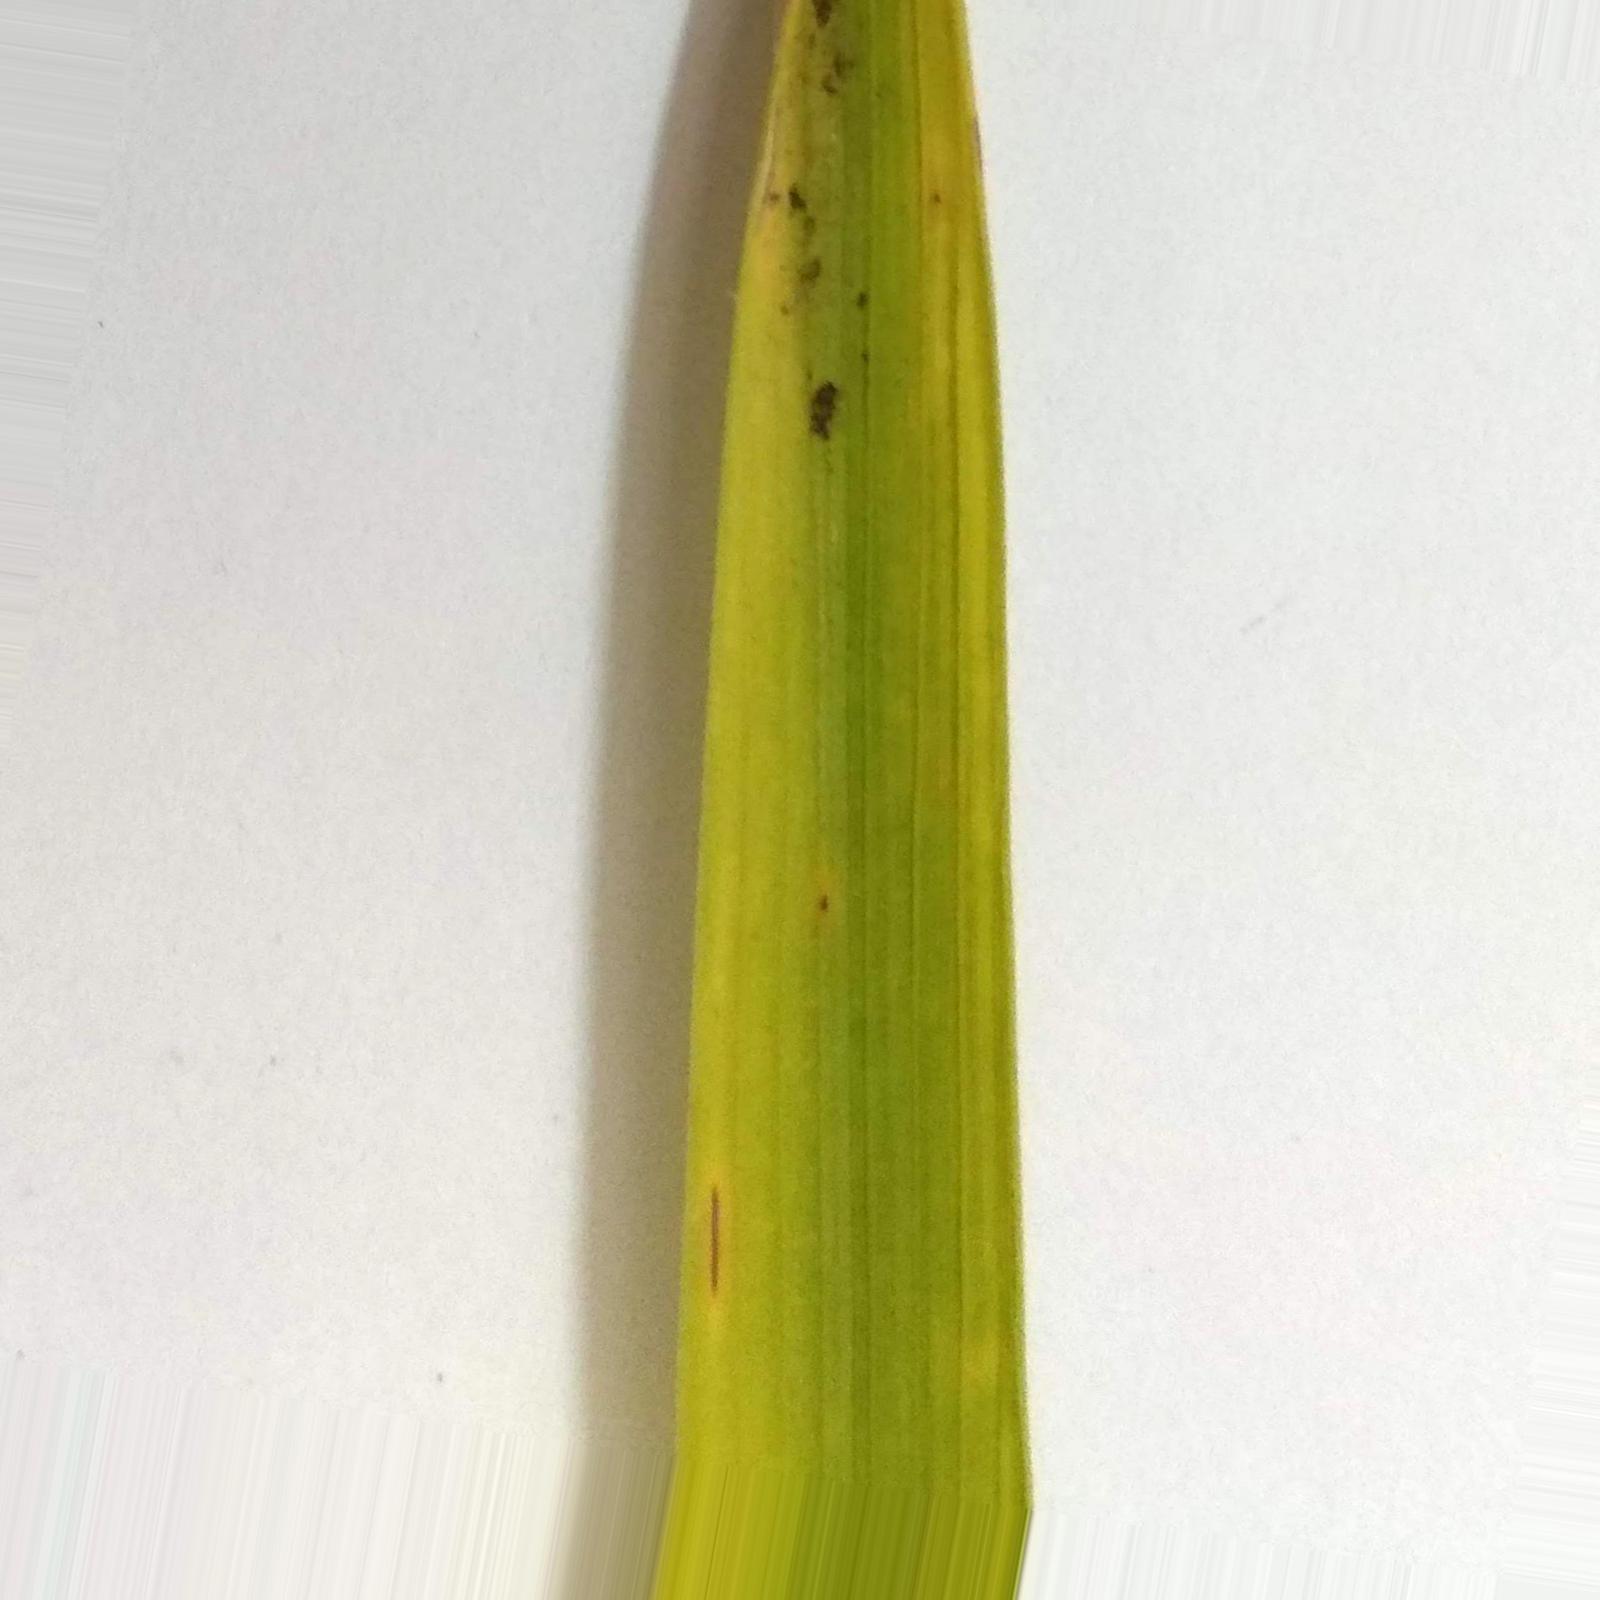
Nhãn: Bệnh Đốm Nâu ( Brown spot )